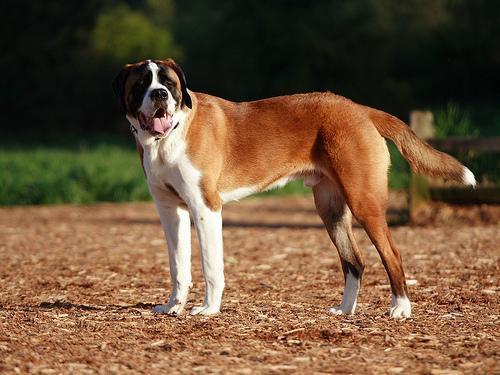
saint bernard